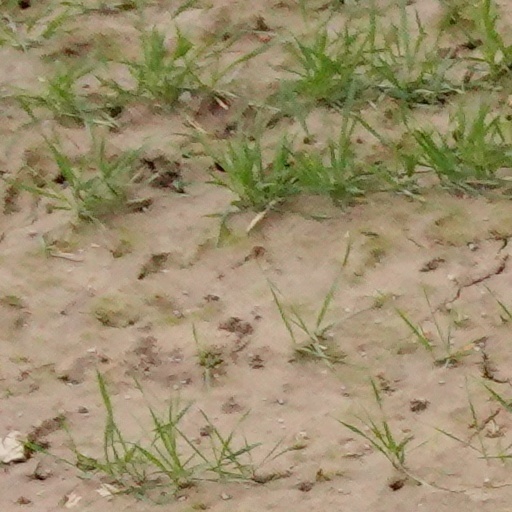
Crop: wheat